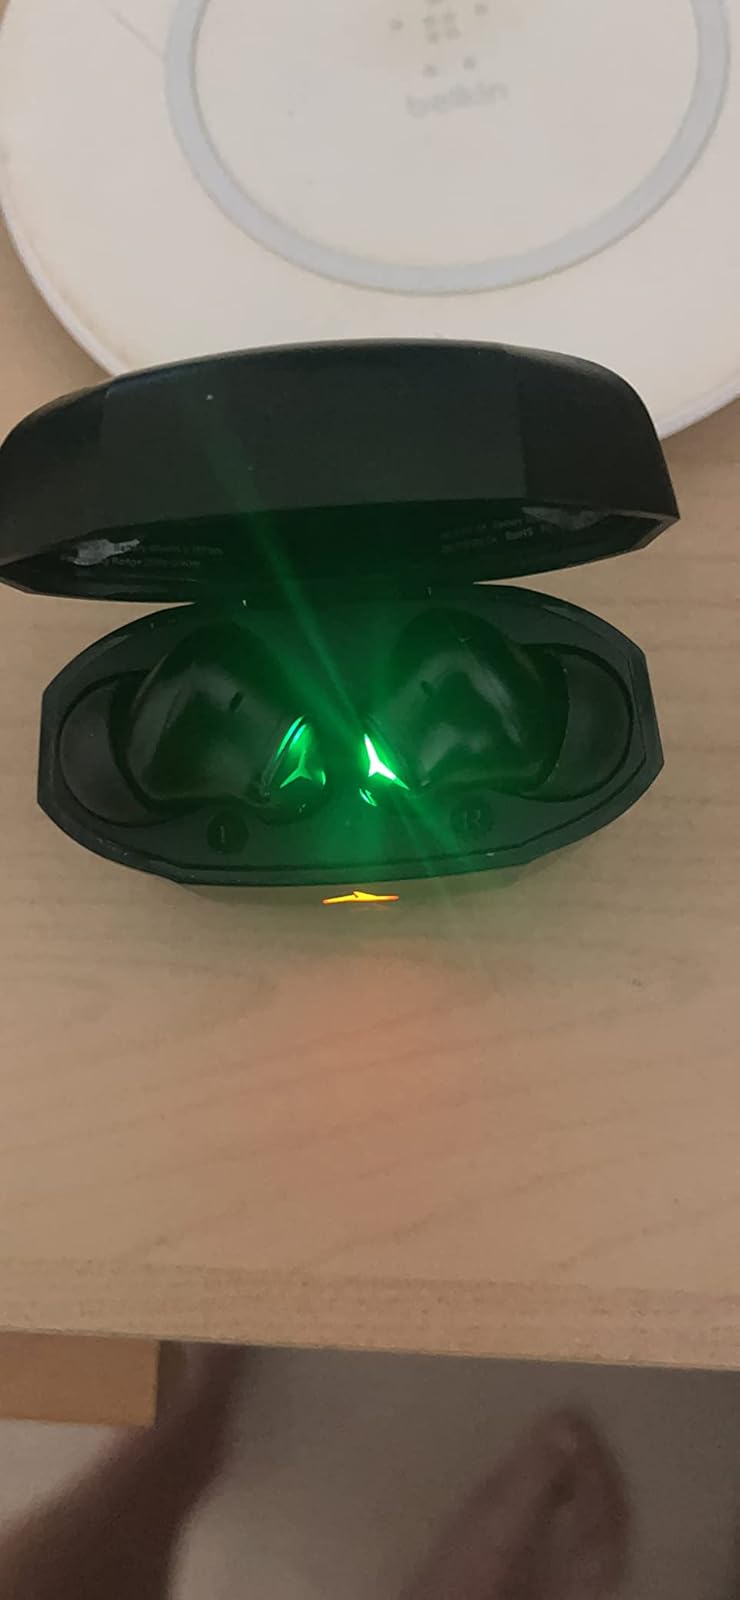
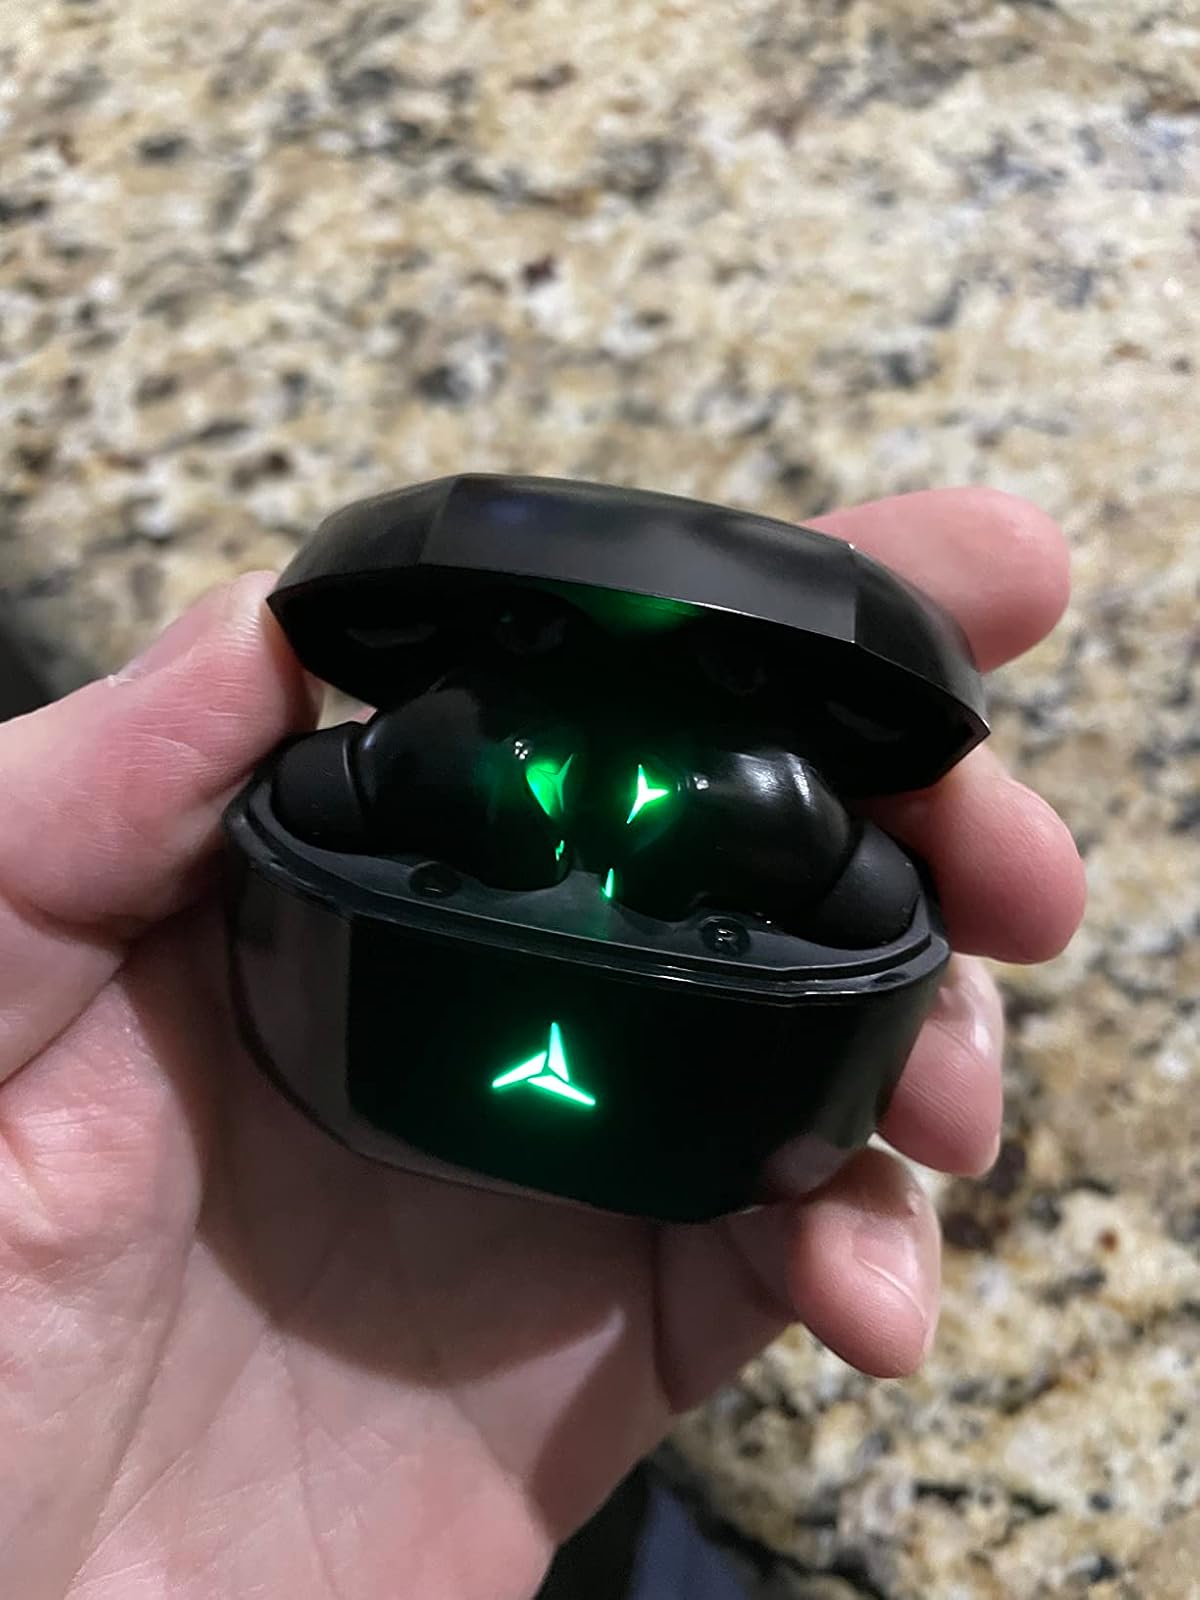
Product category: earbuds
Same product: yes